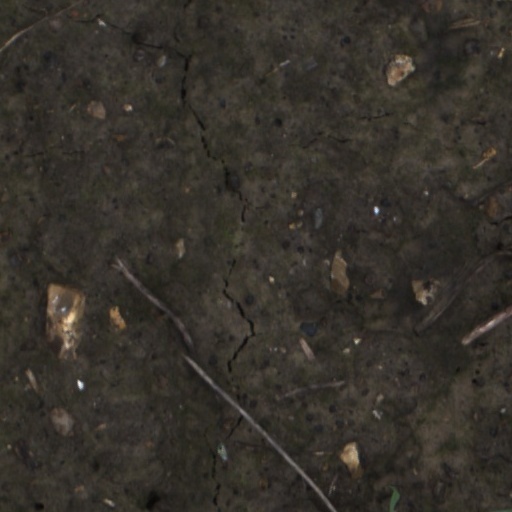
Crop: wheat